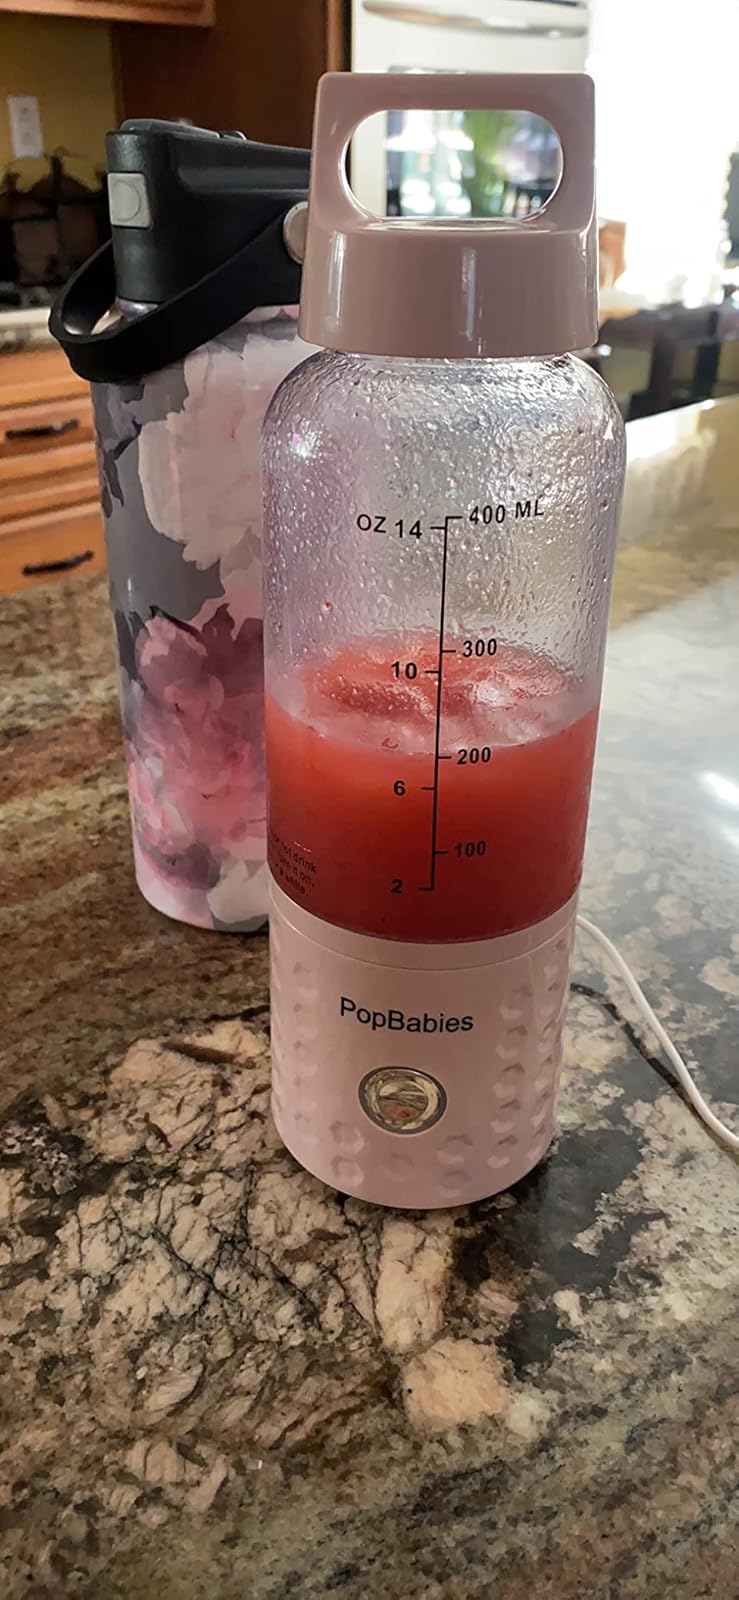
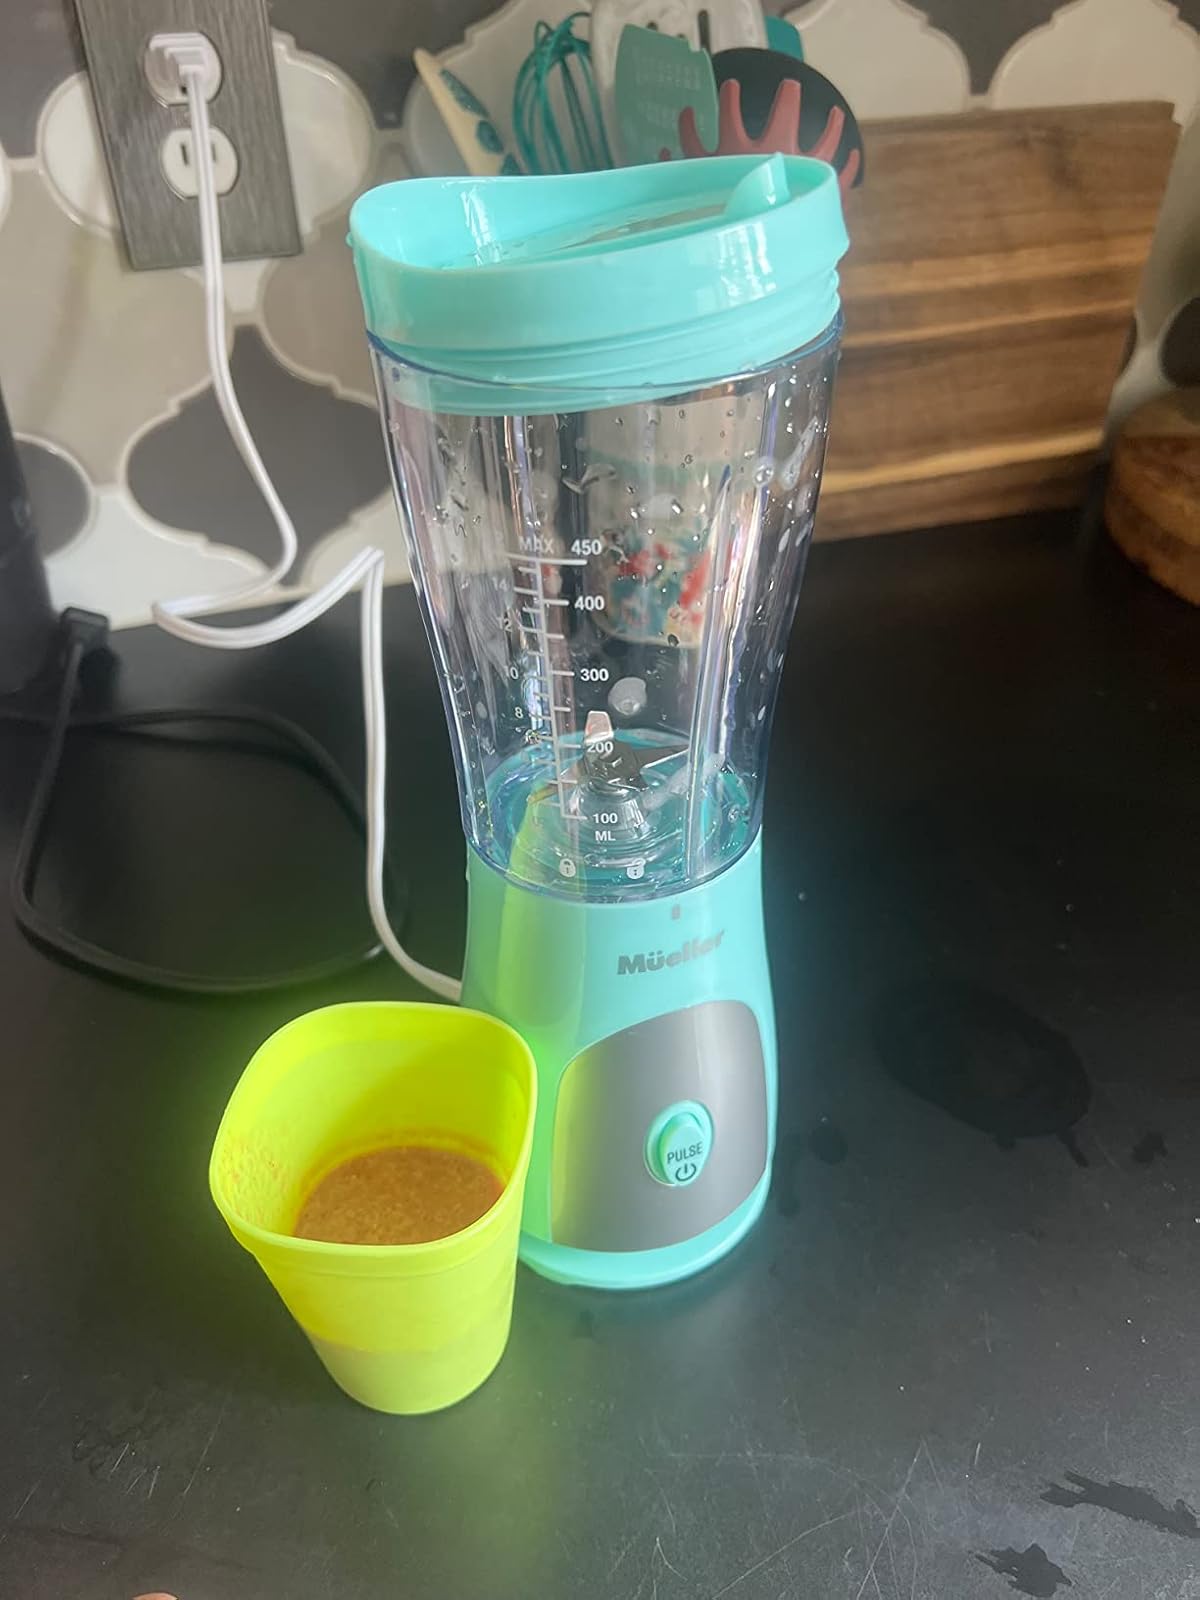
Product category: items_blender
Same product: no